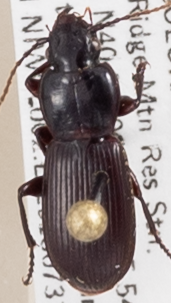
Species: Pterostichus restrictus
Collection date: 2018-07-31
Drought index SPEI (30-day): -0.556
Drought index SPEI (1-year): -0.62
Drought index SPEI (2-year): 0.23